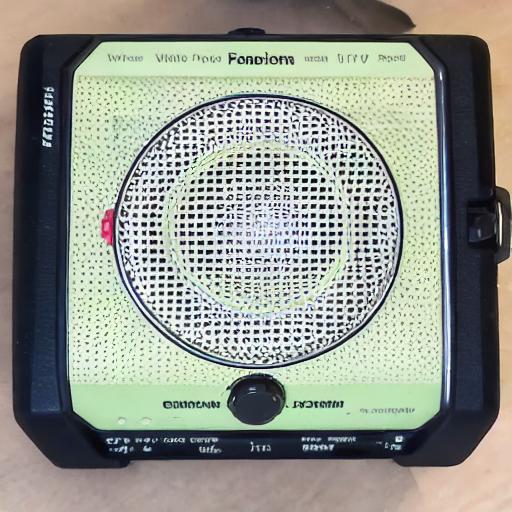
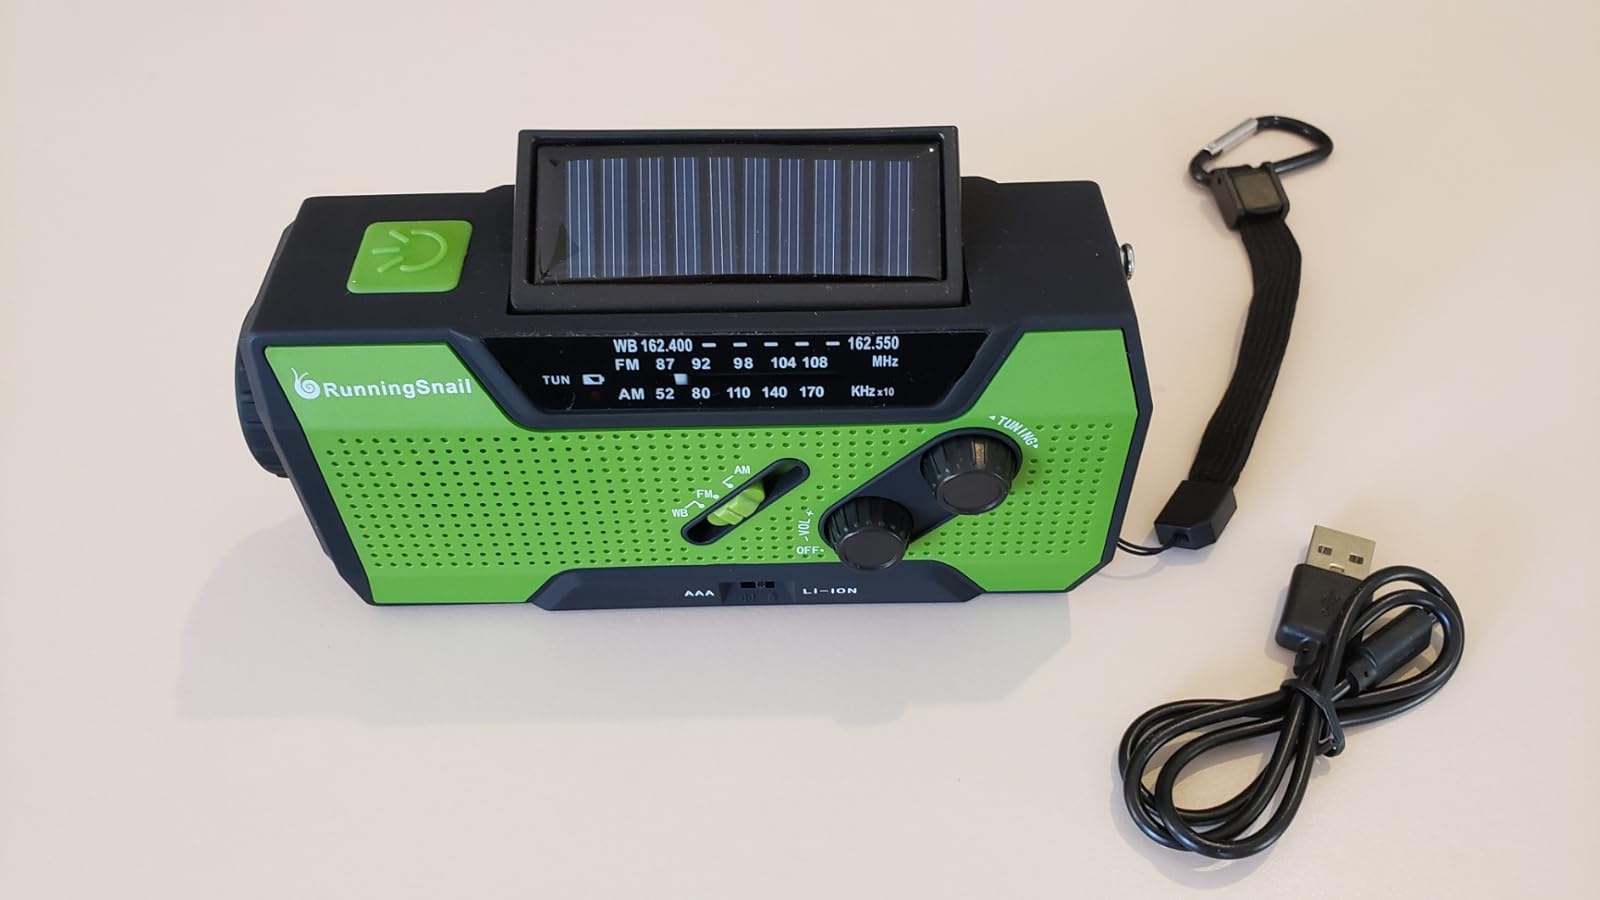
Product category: radio
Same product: no